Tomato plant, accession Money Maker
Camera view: vertical (180 deg); turntable rotation: 30 degrees
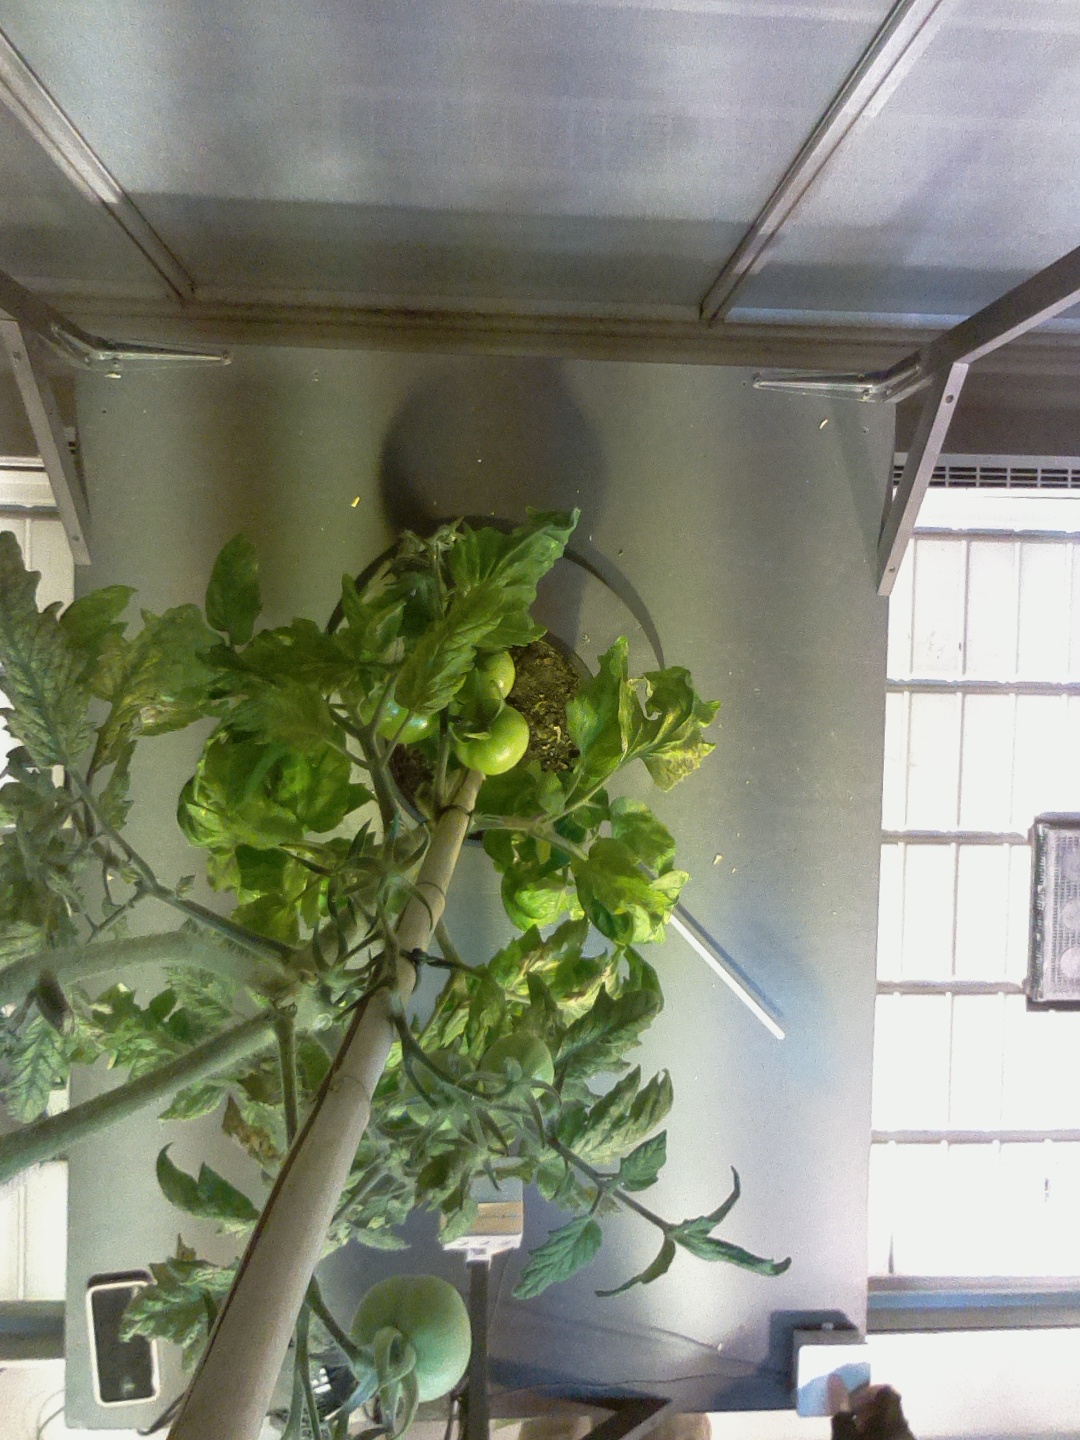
BBCH growth stage 78: 80% -90% of final fruit size